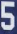
Number: 5